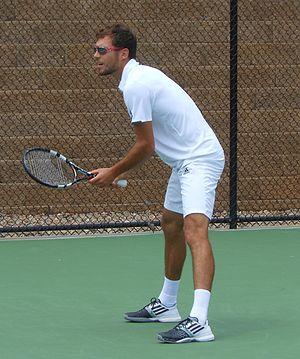
Jerzy Filip Janowicz, Jr [jeʒɨ janɔvit͡ʃ], né le 13 novembre 1990 à Łódź, est un joueur de tennis polonais professionnel à partir de 2007.